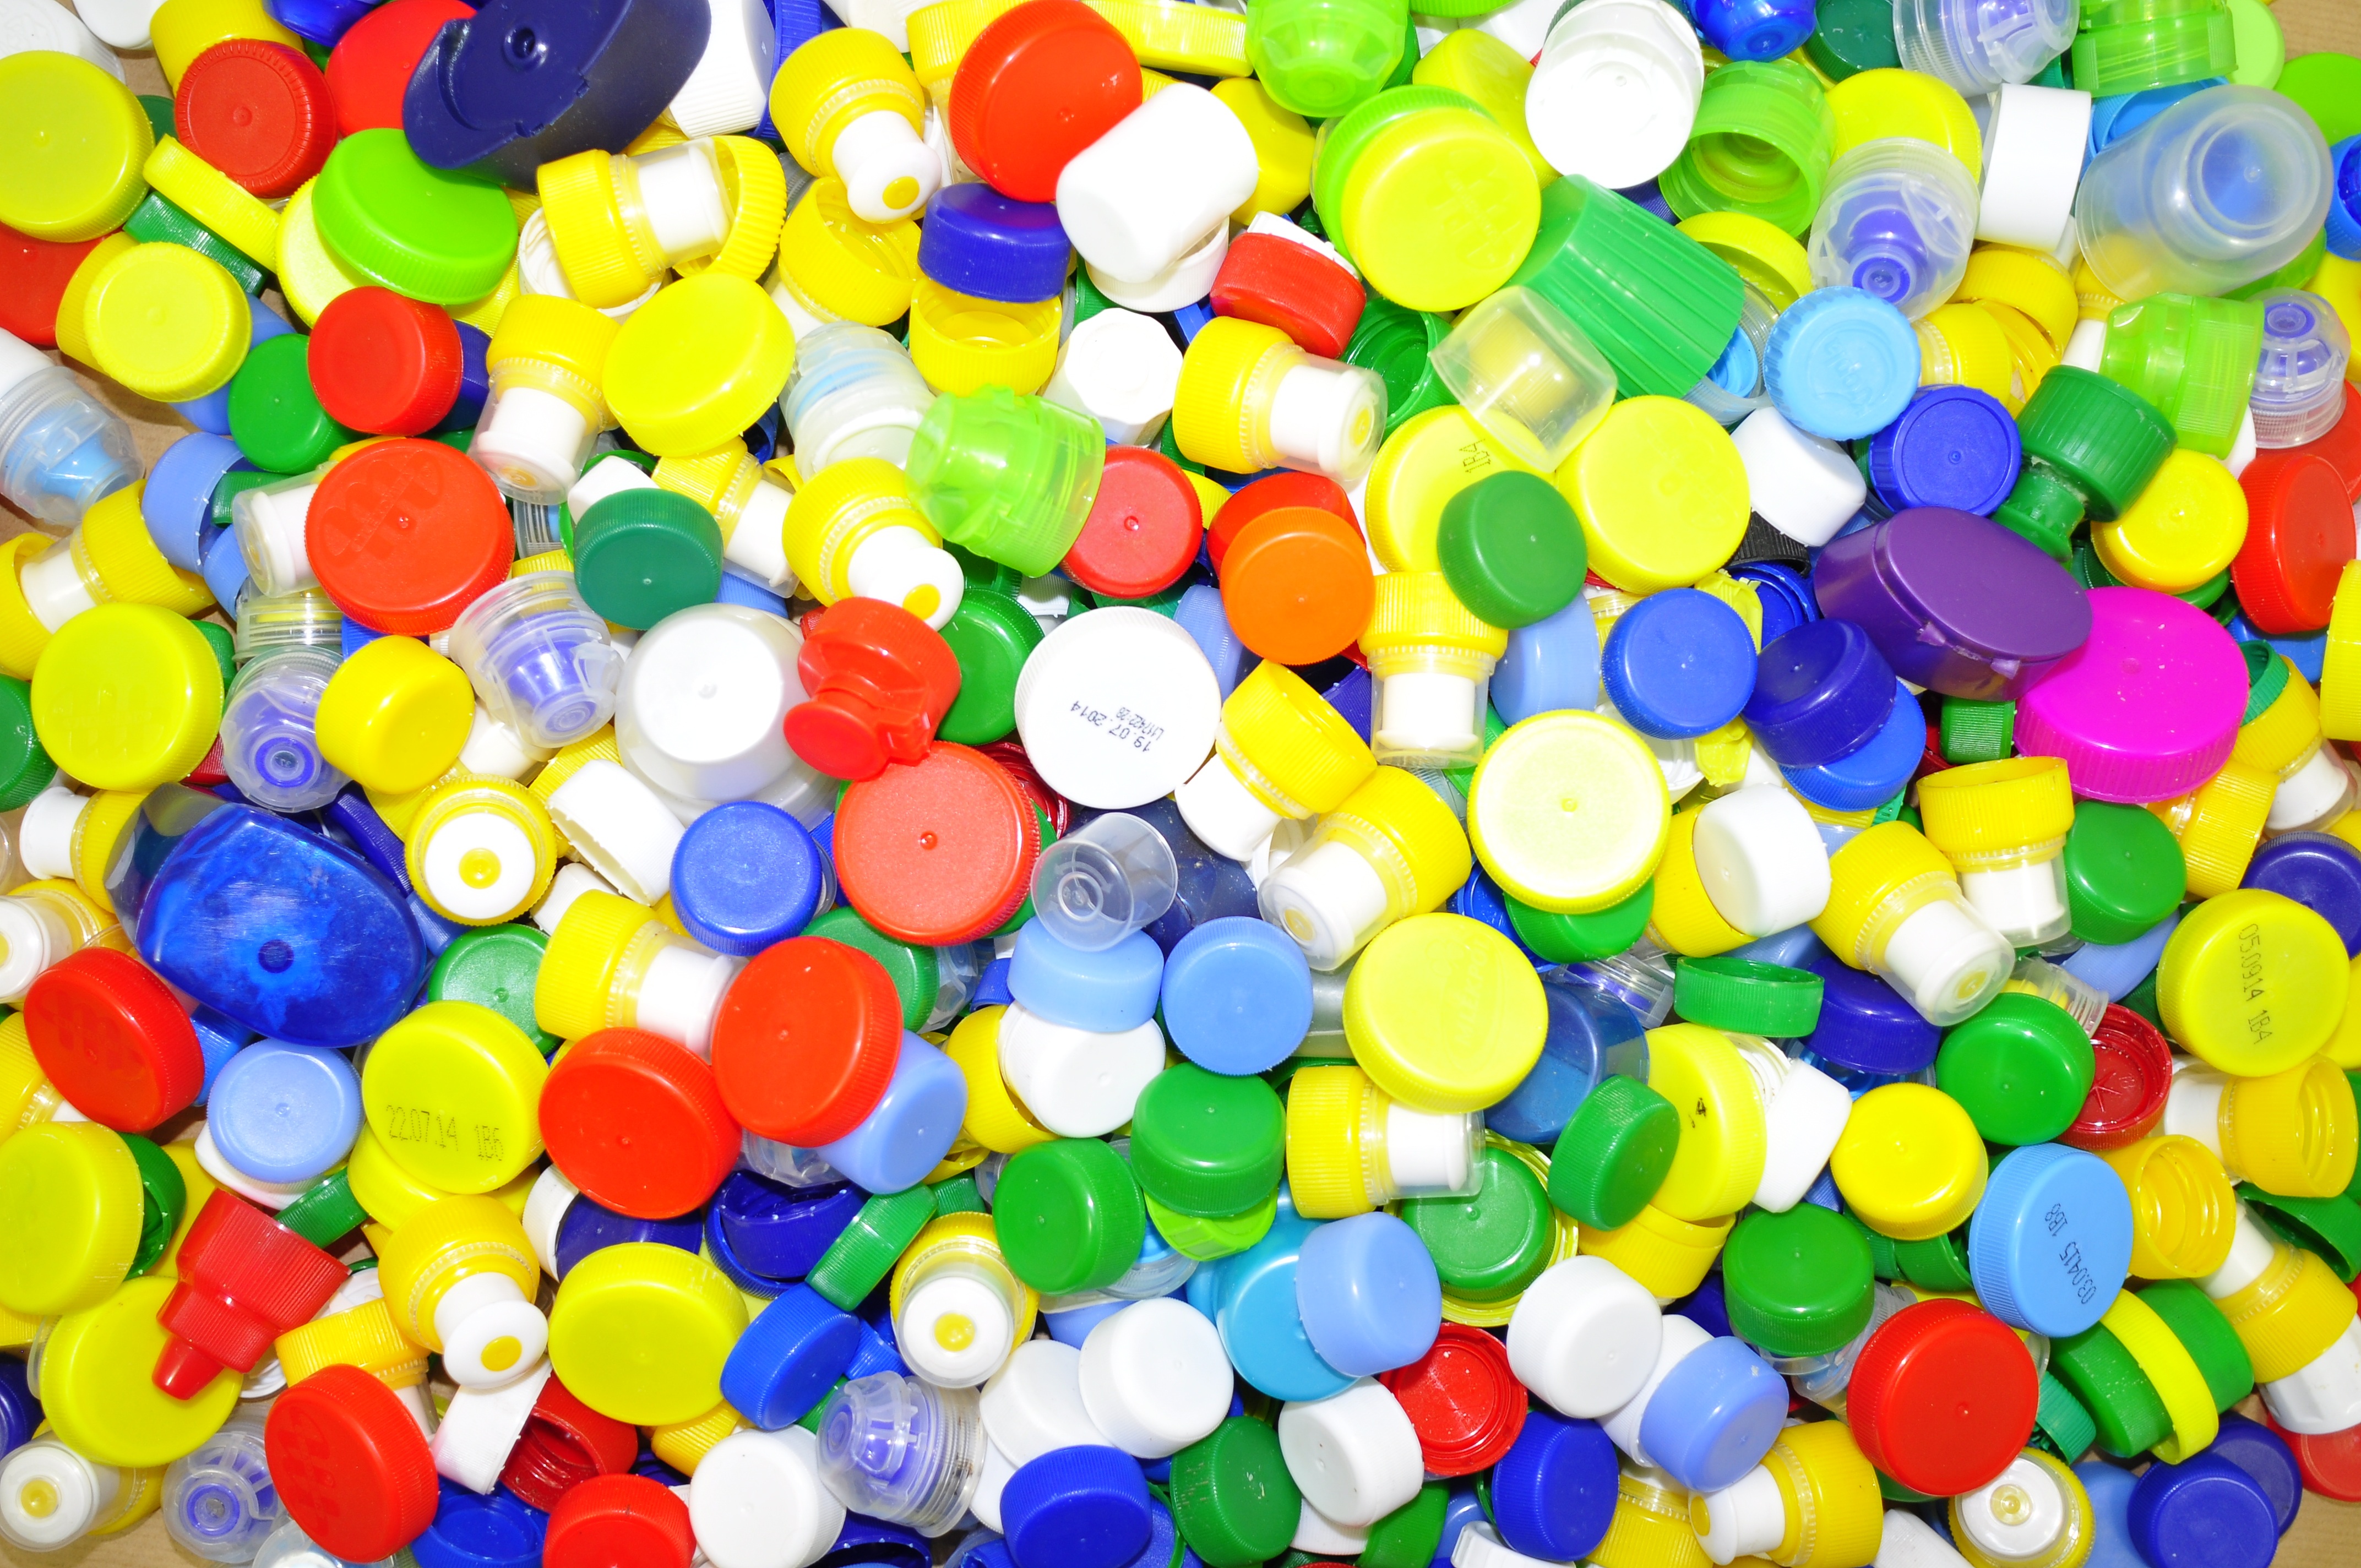
play, plastic, round, food, color, stack, colorful, toy, material, circle, nuts, candy, recycling, caps, confectionery, the collection of